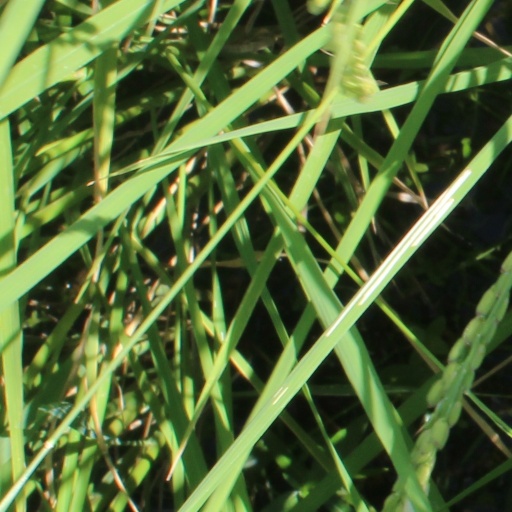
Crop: rice